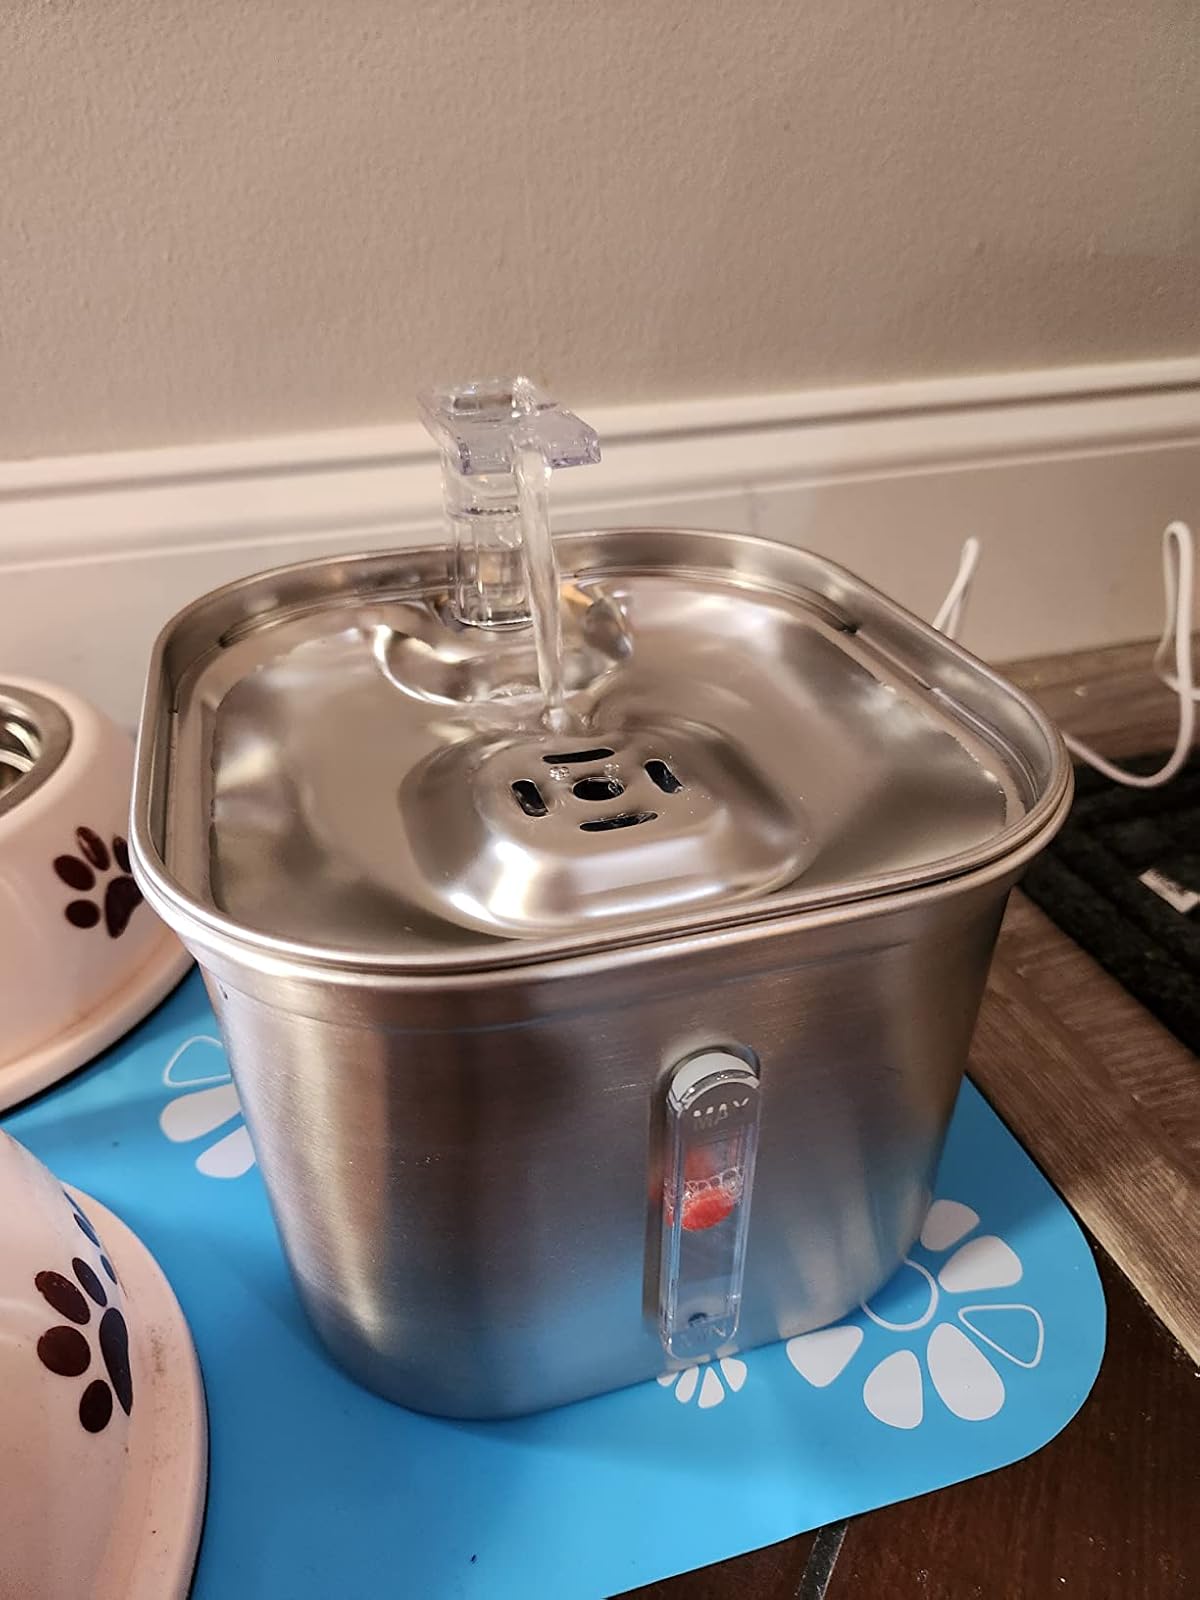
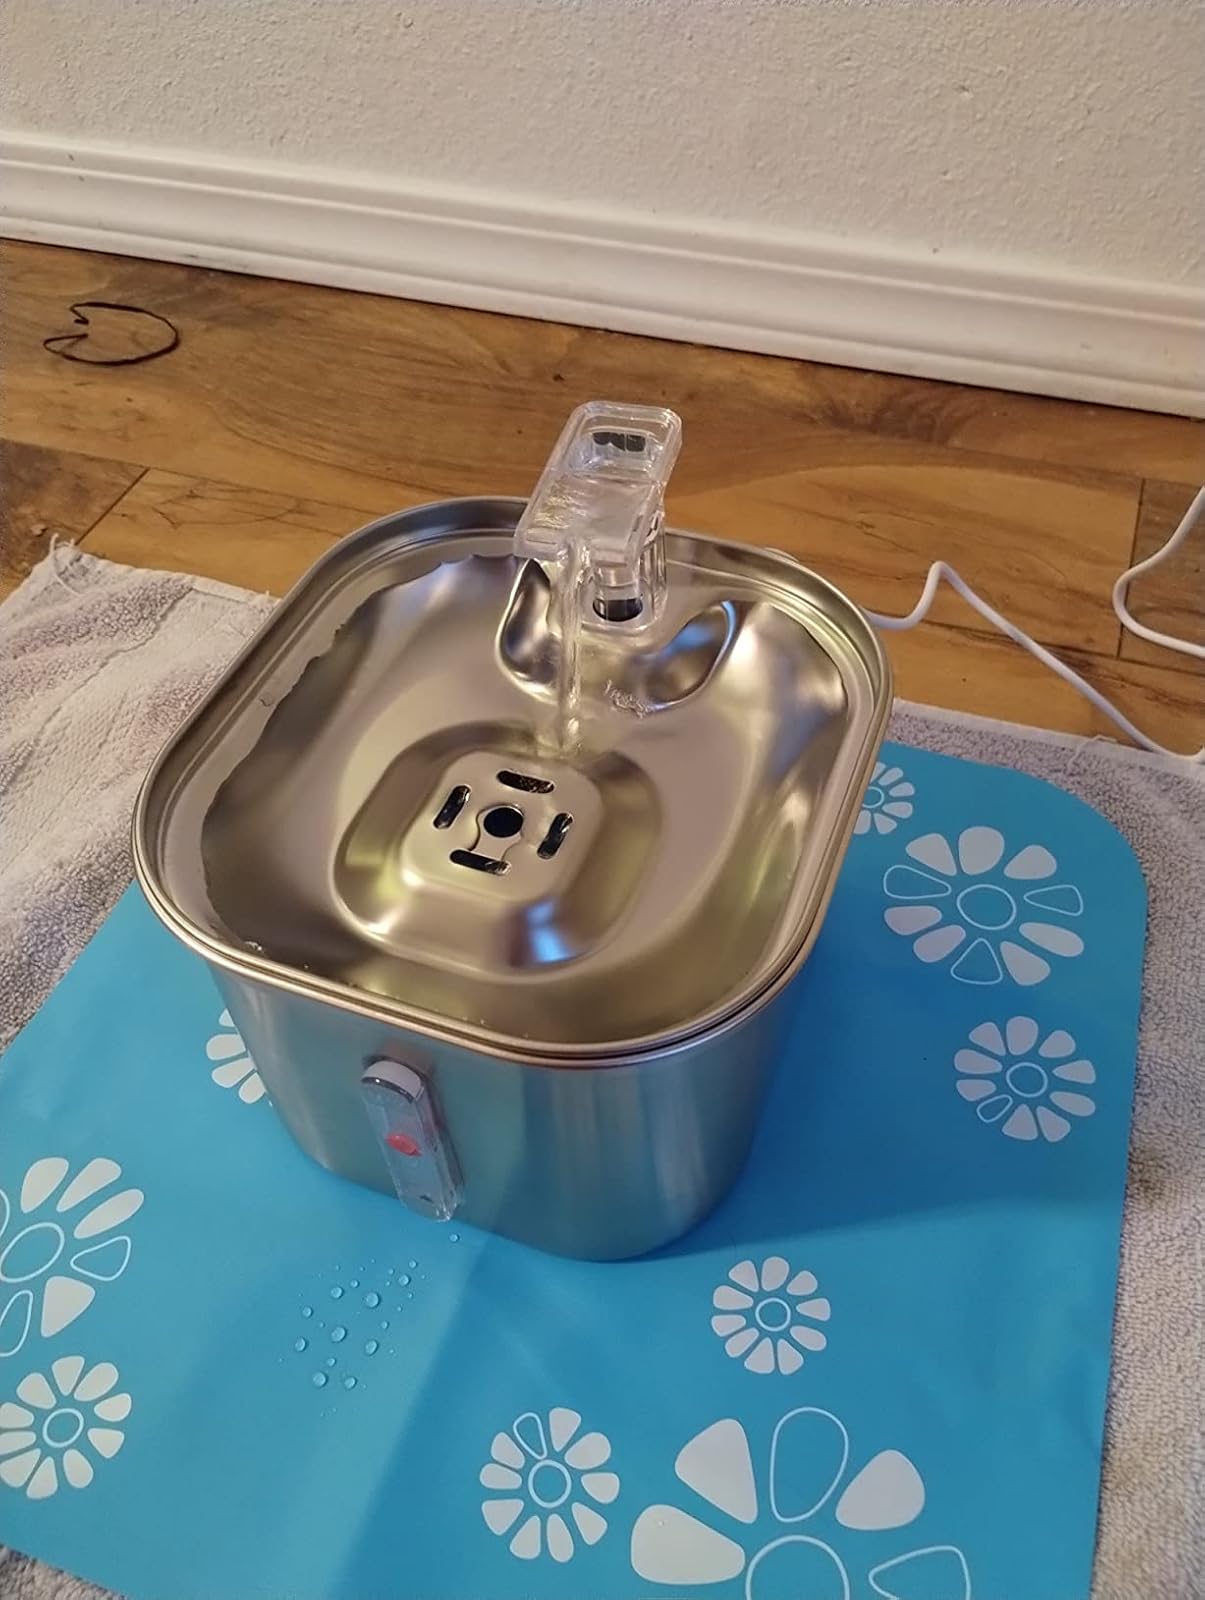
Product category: items_bowl
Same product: yes